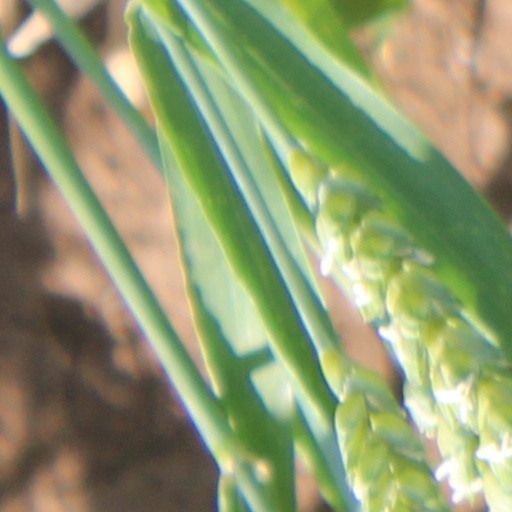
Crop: wheat